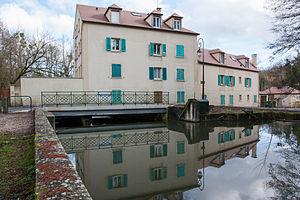
Villabé est une commune française située à trente et un kilomètres au sud-est de Paris dans le département de l’Essonne en région Île-de-France. Délimité au sud et à l'est par le dernier méandre de l'Essonne avant sa confluence avec la Seine, entre l'extrémité est du plateau agricole du Hurepoix et la vallée de la rivière, le territoire de la commune s'inscrit dans un paysage de transition qui a longtemps structuré l'activité humaine de ses habitants.